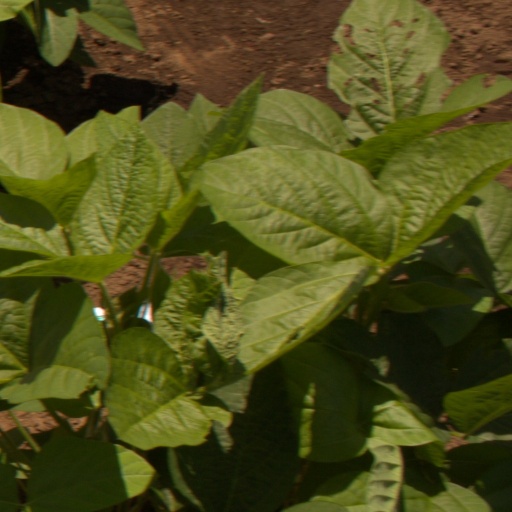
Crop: soybean